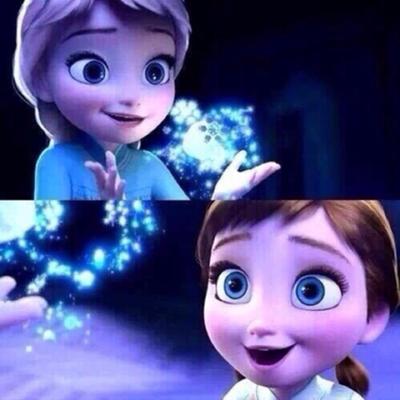
回答: 「で、用済みの無能どもはドッバーンてわけよ」「えっげつねぇー!べらぼうにえっげつねぇよ姉さん!」